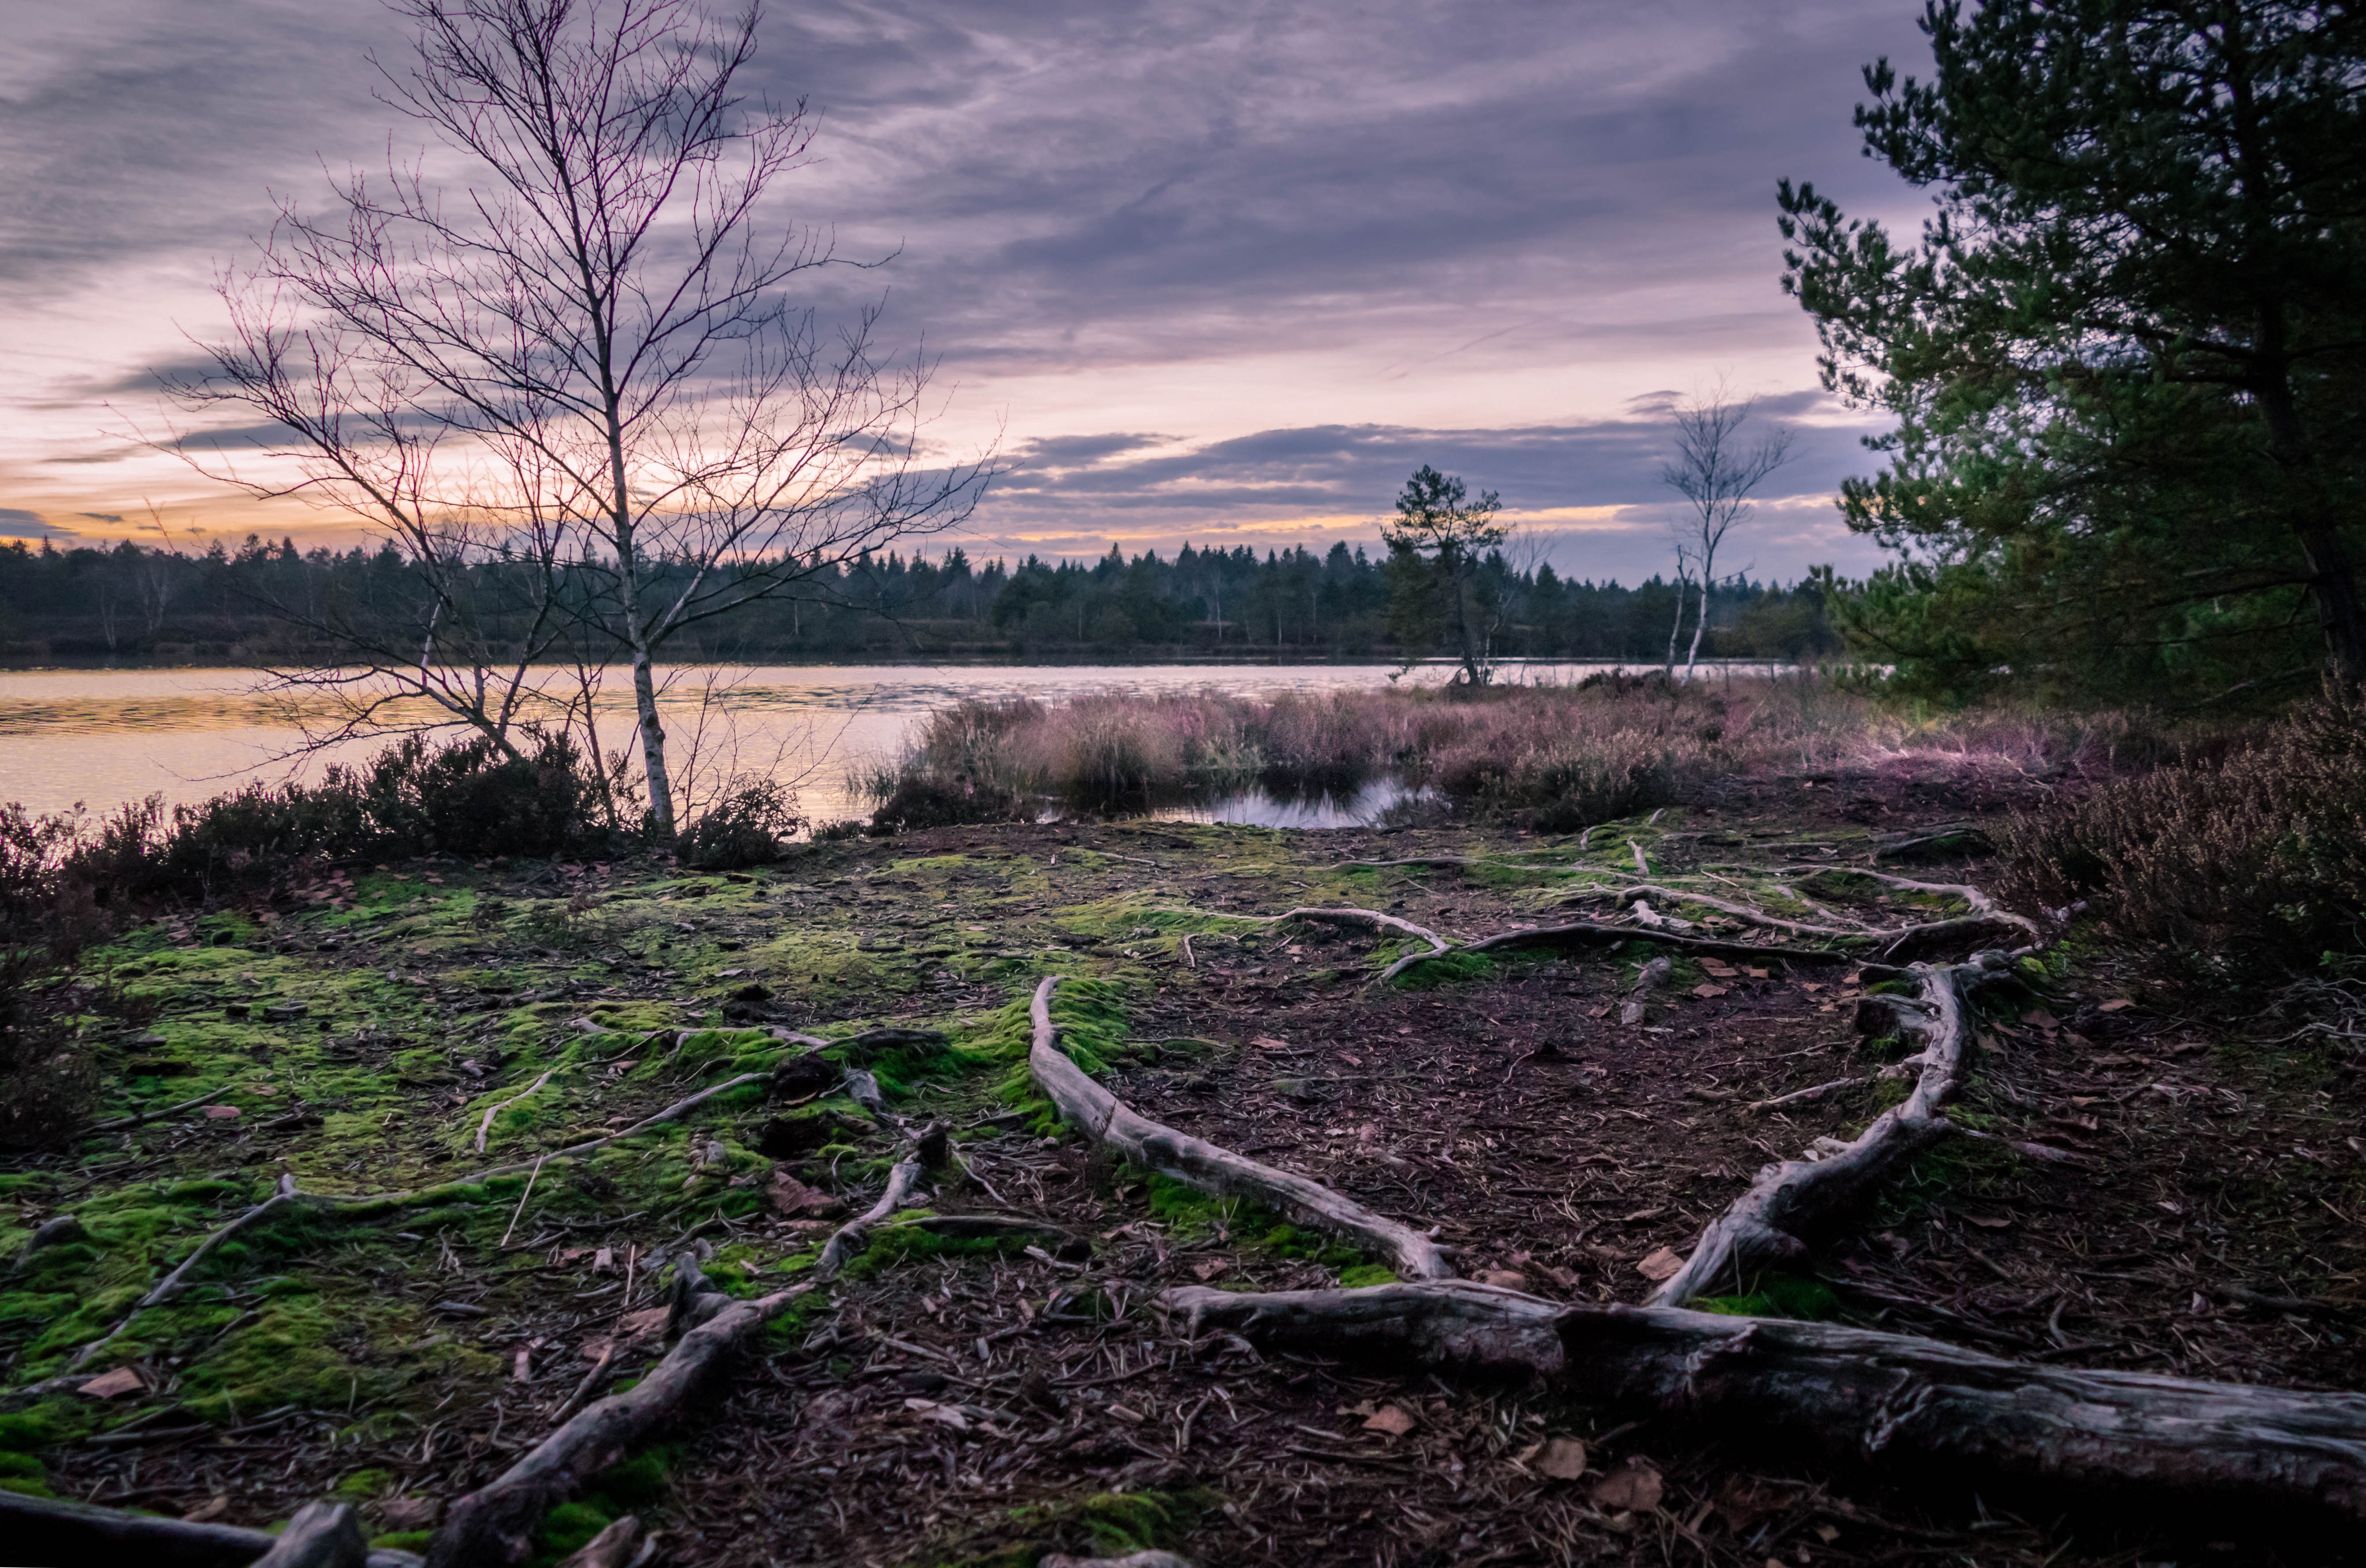
landscape, tree, nature, forest, wilderness, track, morning, river, dusk, soil, moor, wetland, habitat, moorland, rural area, natural environment, woody plant, beautiful ramer felt